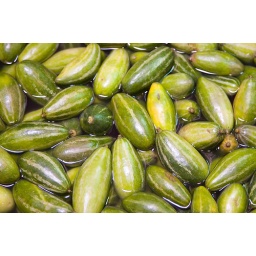
Cucmbers for sale in Indian fruit and vegetable market